Jenny Seagrove

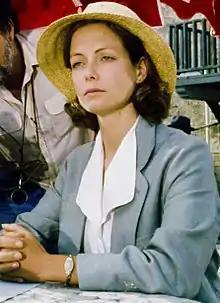
Seagrove in 1988

Jennifer Ann Seagrove (born 4 July 1957) is an English actress. She trained at the Bristol Old Vic Theatre School and first came to attention playing the lead in a television dramatisation of Barbara Taylor Bradford's "A Woman of Substance" (1985) and the film "Local Hero" (1983). She starred in the thriller "Appointment with Death" (1988) and William Friedkin's horror film "The Guardian" (1990). She later played Louisa Gould in "Another Mother's Son" (2017).